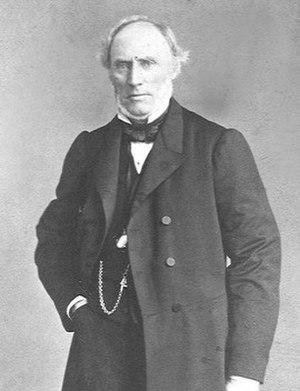
Louis Jean Francois Delasiauve est un psychiatre français.